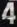
Number: 4